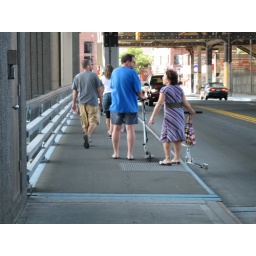
There aren't many other things in this world that are funnier to me than a person walking their scooters.